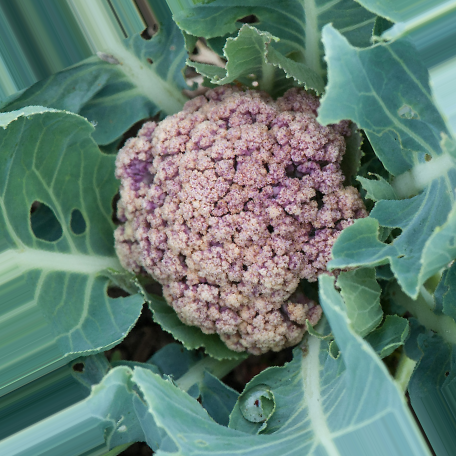
Label: Bacterial spot rot